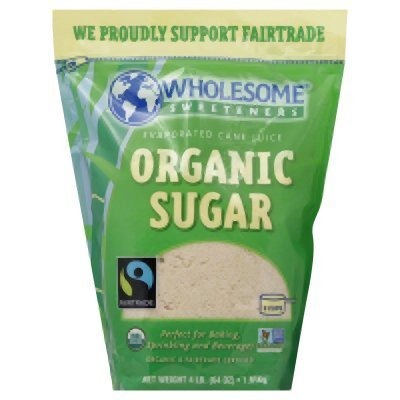
Item Name: WHOLESOME SWEETENERS SUGAR FTC ORG, 64 OZ, PK- 6
Value: 384.0
Unit: Ounce

Price: 11.55